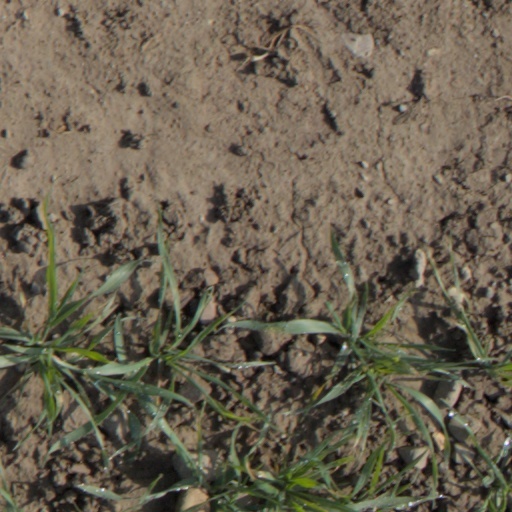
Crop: wheat